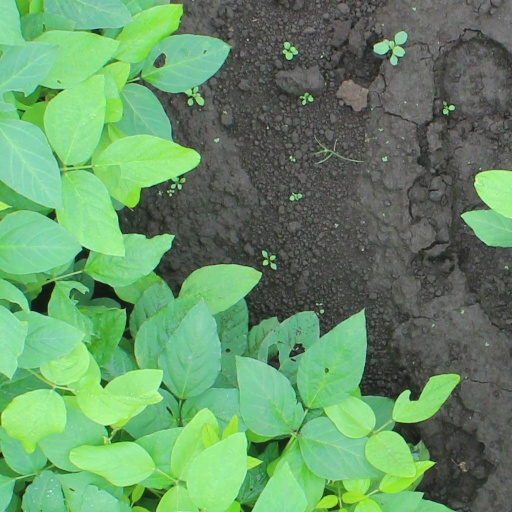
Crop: soybean